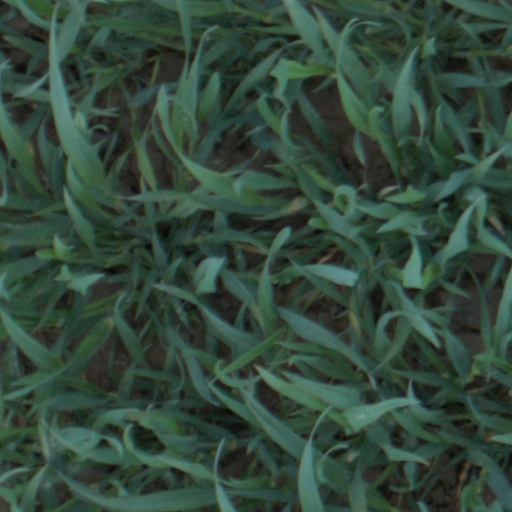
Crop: wheat